David Zeiger

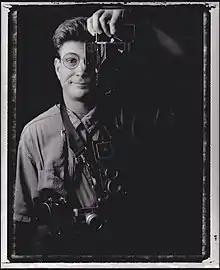
David Zeiger Self Portrait taken in the 1990s

By the late 1980s Zeiger was living in Atlanta, Georgia where he started taking pictures of local theater productions in a style reminiscent of Max Waldman. By the mid-1990 he had become "the premier theater photographer in Atlanta" and worked as the staff photographer for a number of local theaters, museums and Atlanta magazine. Over time he became interested in documentary photography and when a large influx of Mexican and Southeast Asian immigrants entered Atlanta, he developed relationships with and photographed their growing communities. This resulted in a "highly regarded" photography exhibit "Displaced in the New South" which toured throughout the Southern U.S. Photos from the exhibit were published in several magazines.